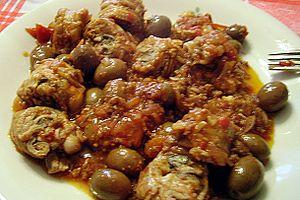
La cuisine sarde est la cuisine traditionnelle de la Sardaigne.